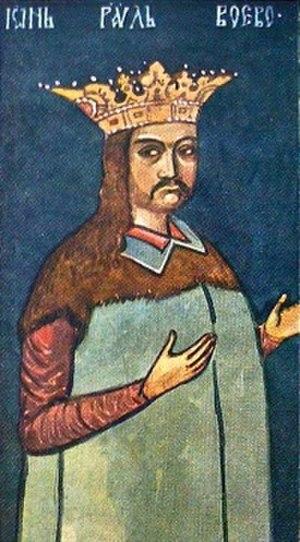
Radu V de la Afumați est prince de Valachie à cinq reprises entre 1522 et 1529. Son règne ne fut qu'une longue lutte contre les Turcs qui voulaient transformer la Valachie en province ottomane et plusieurs prétendants au trône.